Shetland sheep

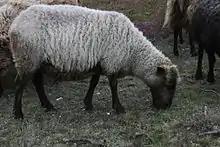
Shetland ewe grazing on heathland: this "badger-faced" pattern is called katmoget.

By the early twentieth century, the Shetland was perceived as threatened by cross-breeding, leading to a decline in wool quality. To combat this, the Shetland Flock Book Society was formed in 1927, and this remains the body responsible for the protection of the breed in Shetland.